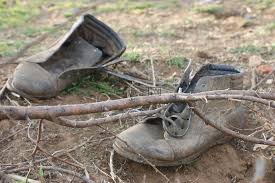
Waste category: shoes